Soi Cowboy

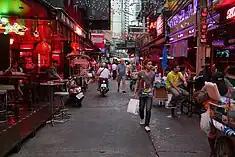
Soi Cowboy at dusk

Soi Cowboy is near Sukhumvit Road, between Asok Montri Road (Soi Sukhumvit 21) and Soi Sukhumvit 23, within walking distance from the BTS Skytrain's Asok Station and the Bangkok MRT's Sukhumvit Station. The Pullman Bangkok Grande Sukhumvit Hotel is nearby.